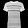
Label: T - shirt / top